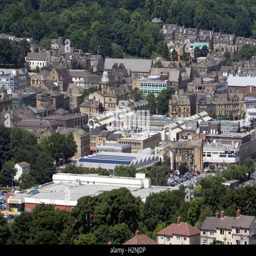
a view of the town centre